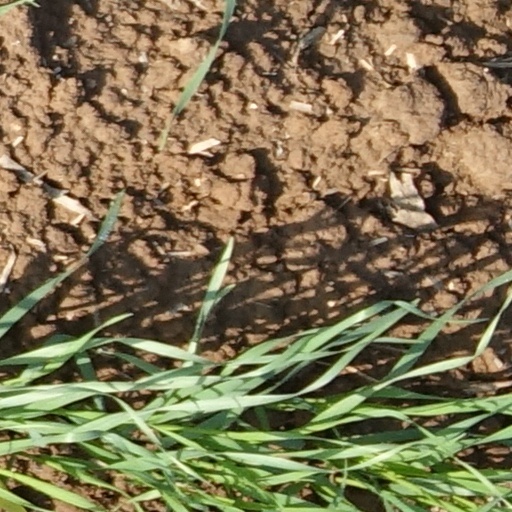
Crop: wheat